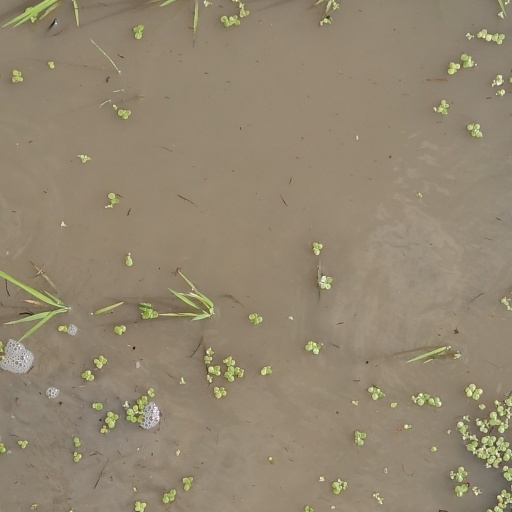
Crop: rice